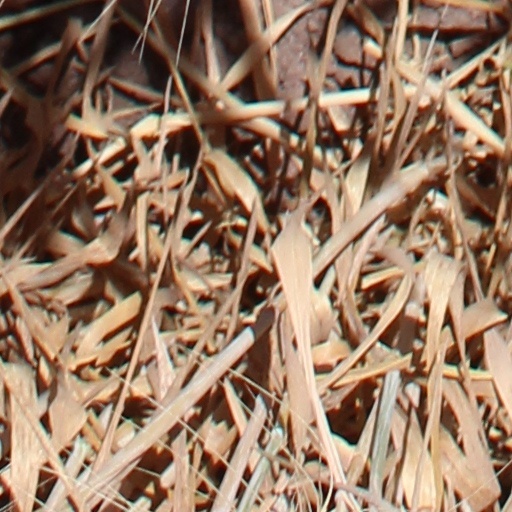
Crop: wheat